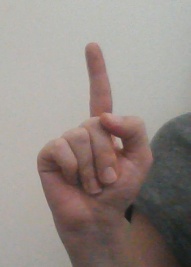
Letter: bb